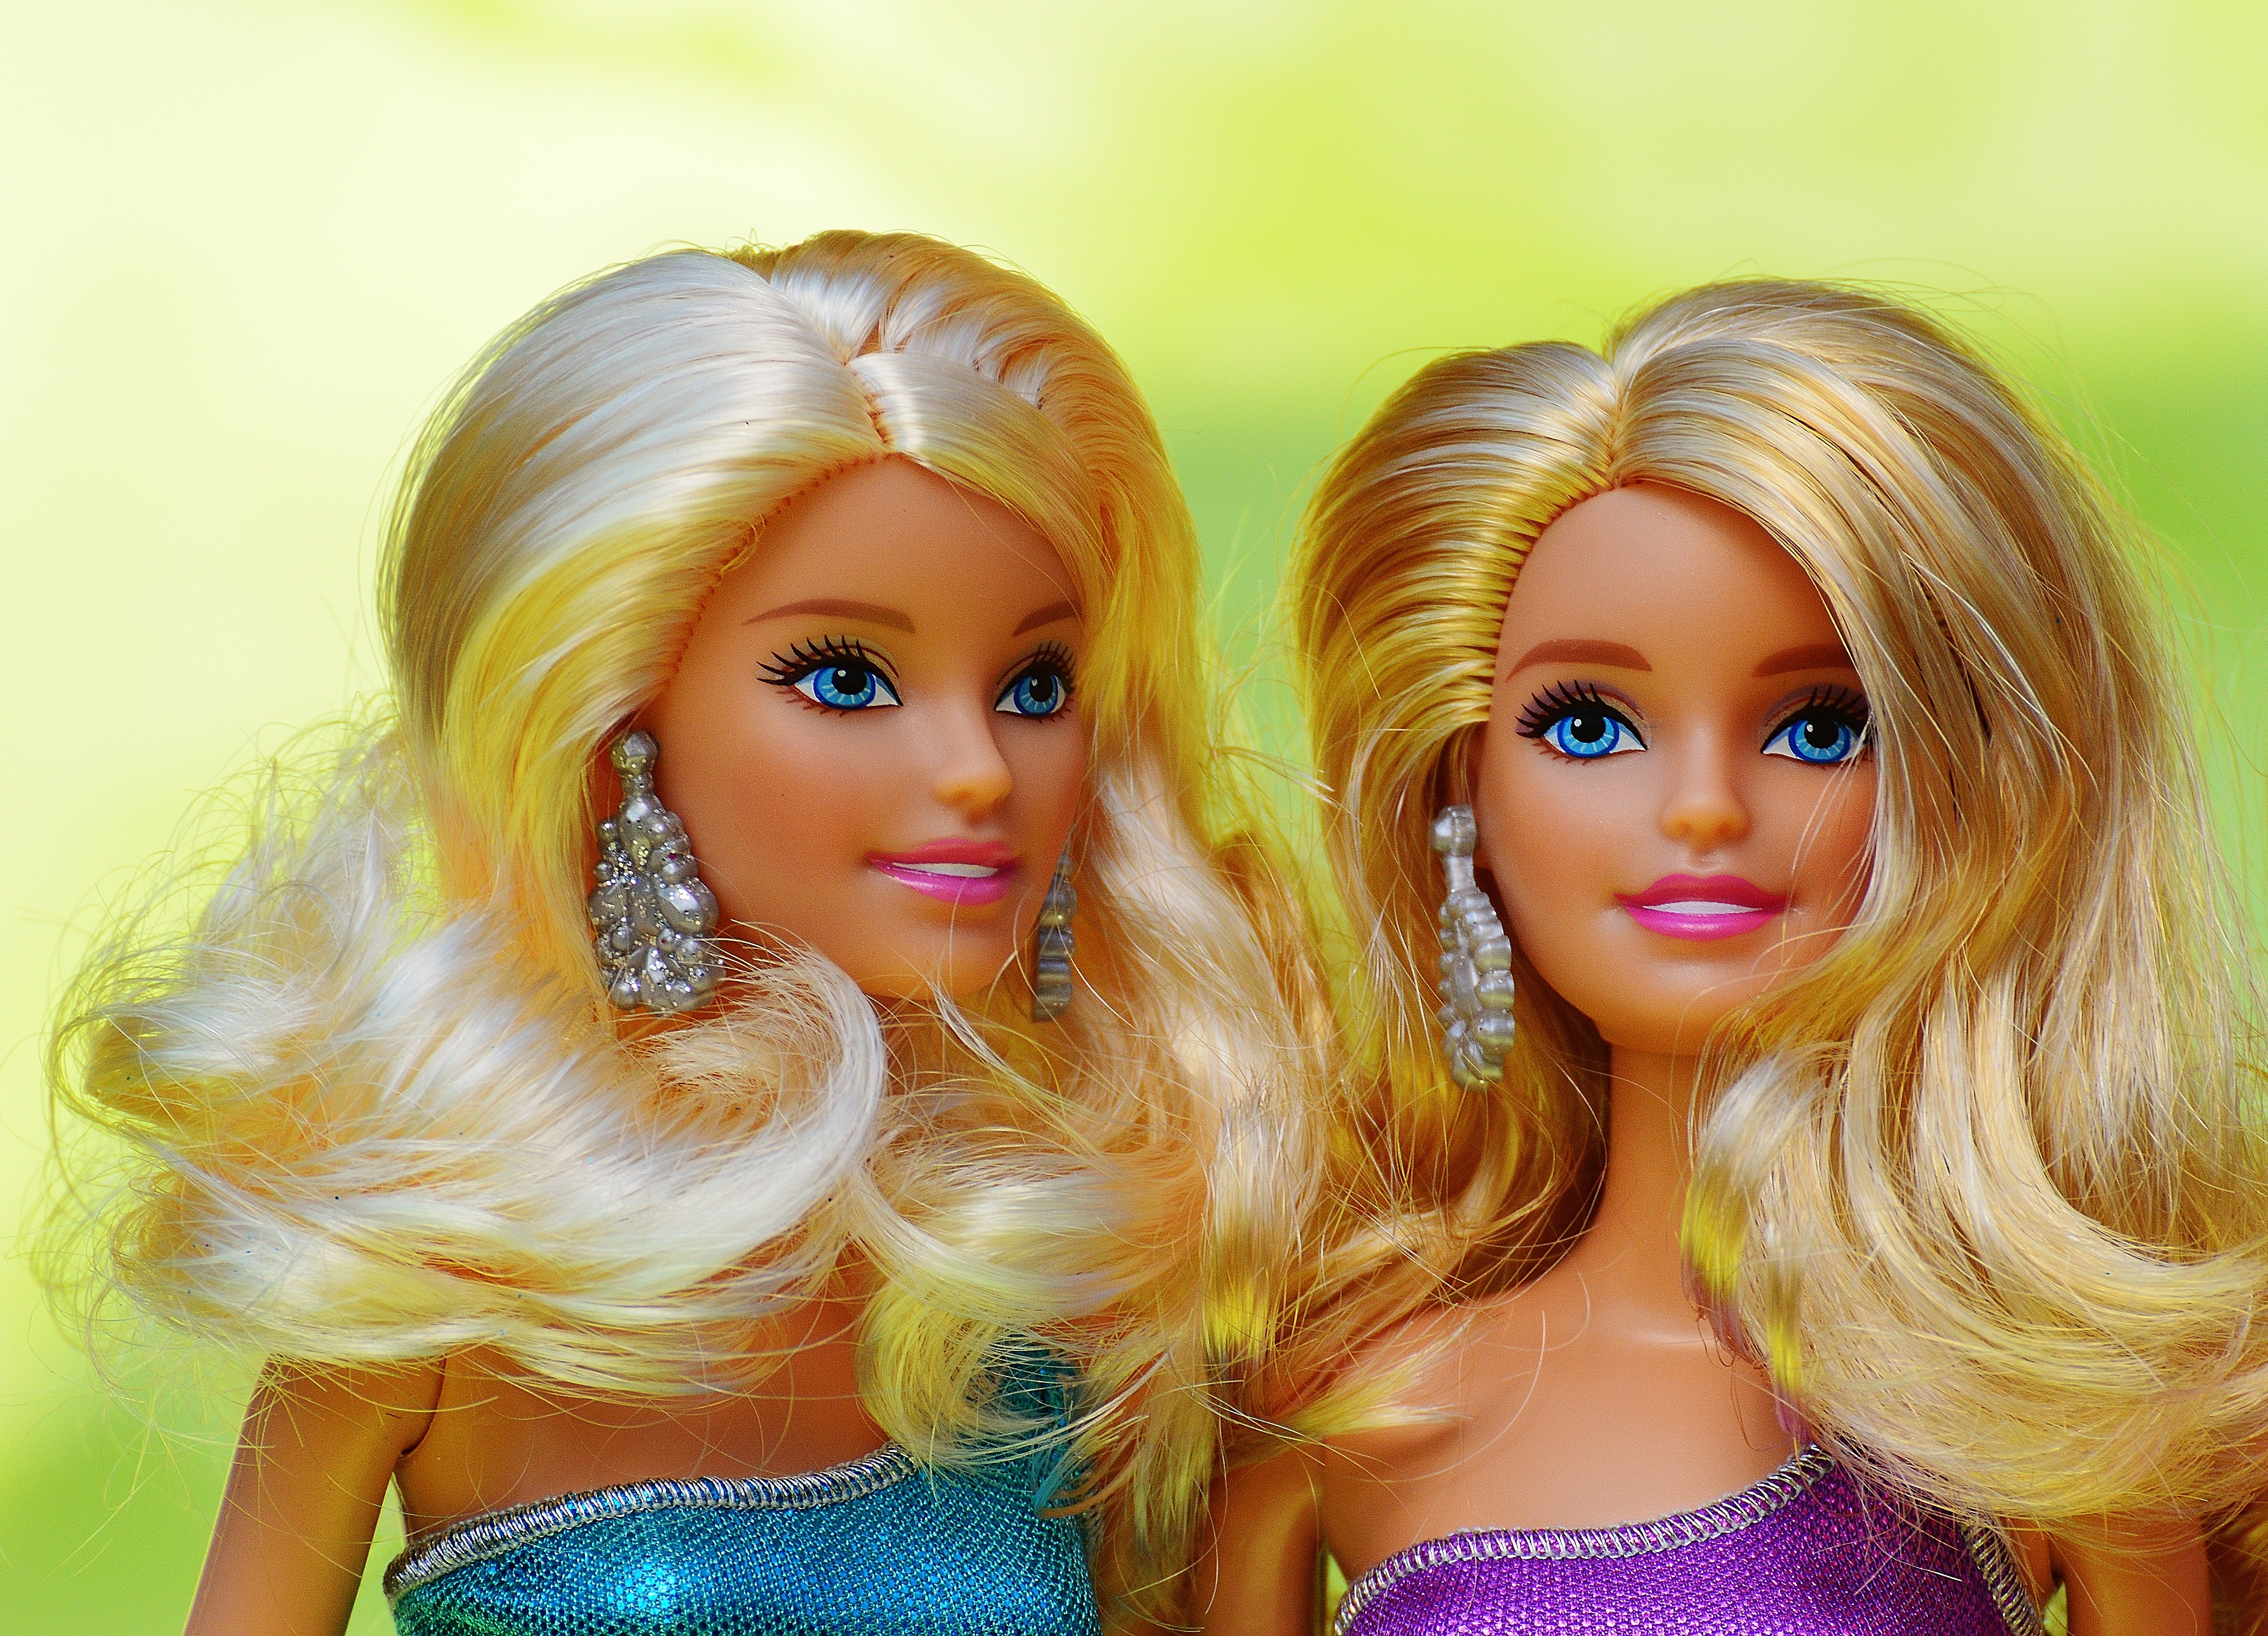
girl, hair, play, color, yellow, pink, toy, hairstyle, playful, face, doll, children, dress, figure, eye, head, toys, skin, beauty, beautiful, blond, pretty, barbie, charming, children toys, girls toys, doll face, dolls picture